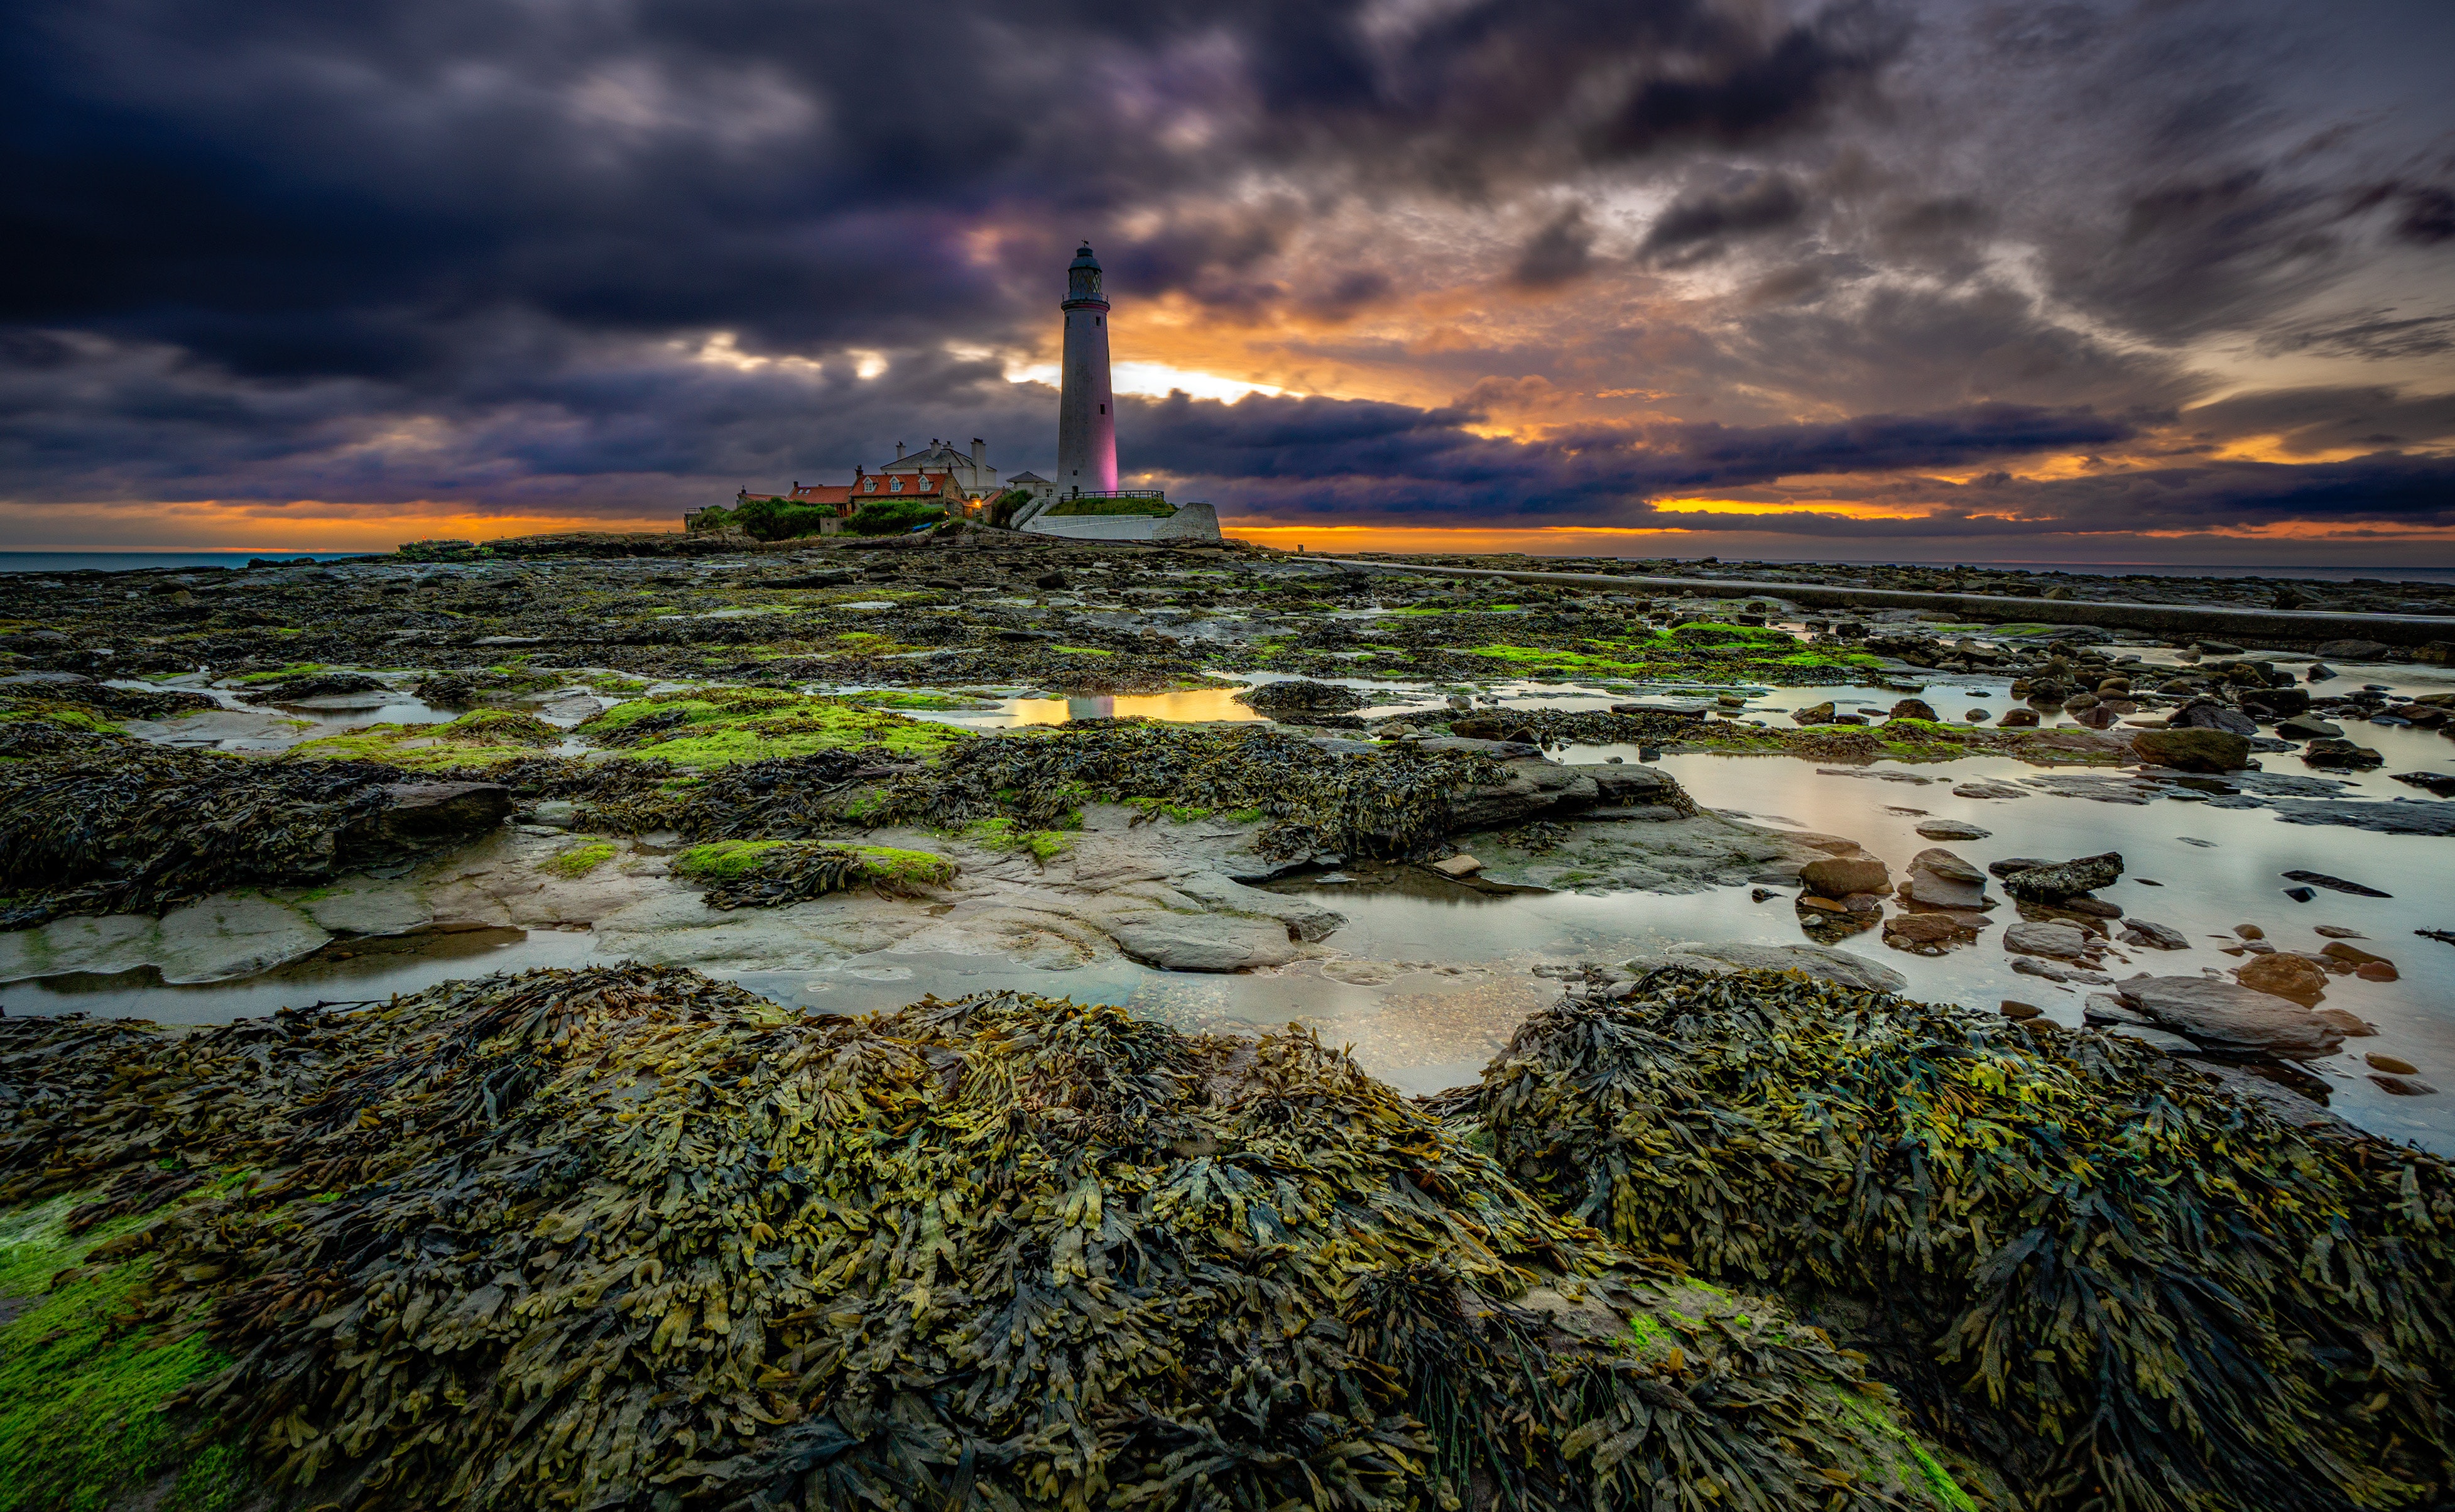
sun, cloud, sky, water, lighthouse, tower, natural landscape, highland, coastal and oceanic landforms, sunset, dusk, afterglow, horizon, headland, landscape, city, wind wave, grass, sunrise, cumulus, shore, wetland, algae, wave, evening, reflection, dawn, coast, ocean, rock, meteorological phenomenon, tropics, bay, beacon, sound, wind, tide, inlet, cape, promontory, marsh, red sky at morning, hill, tundra, sand, stream, sea, moss, vacation, creek, green algae, cliff, rapid